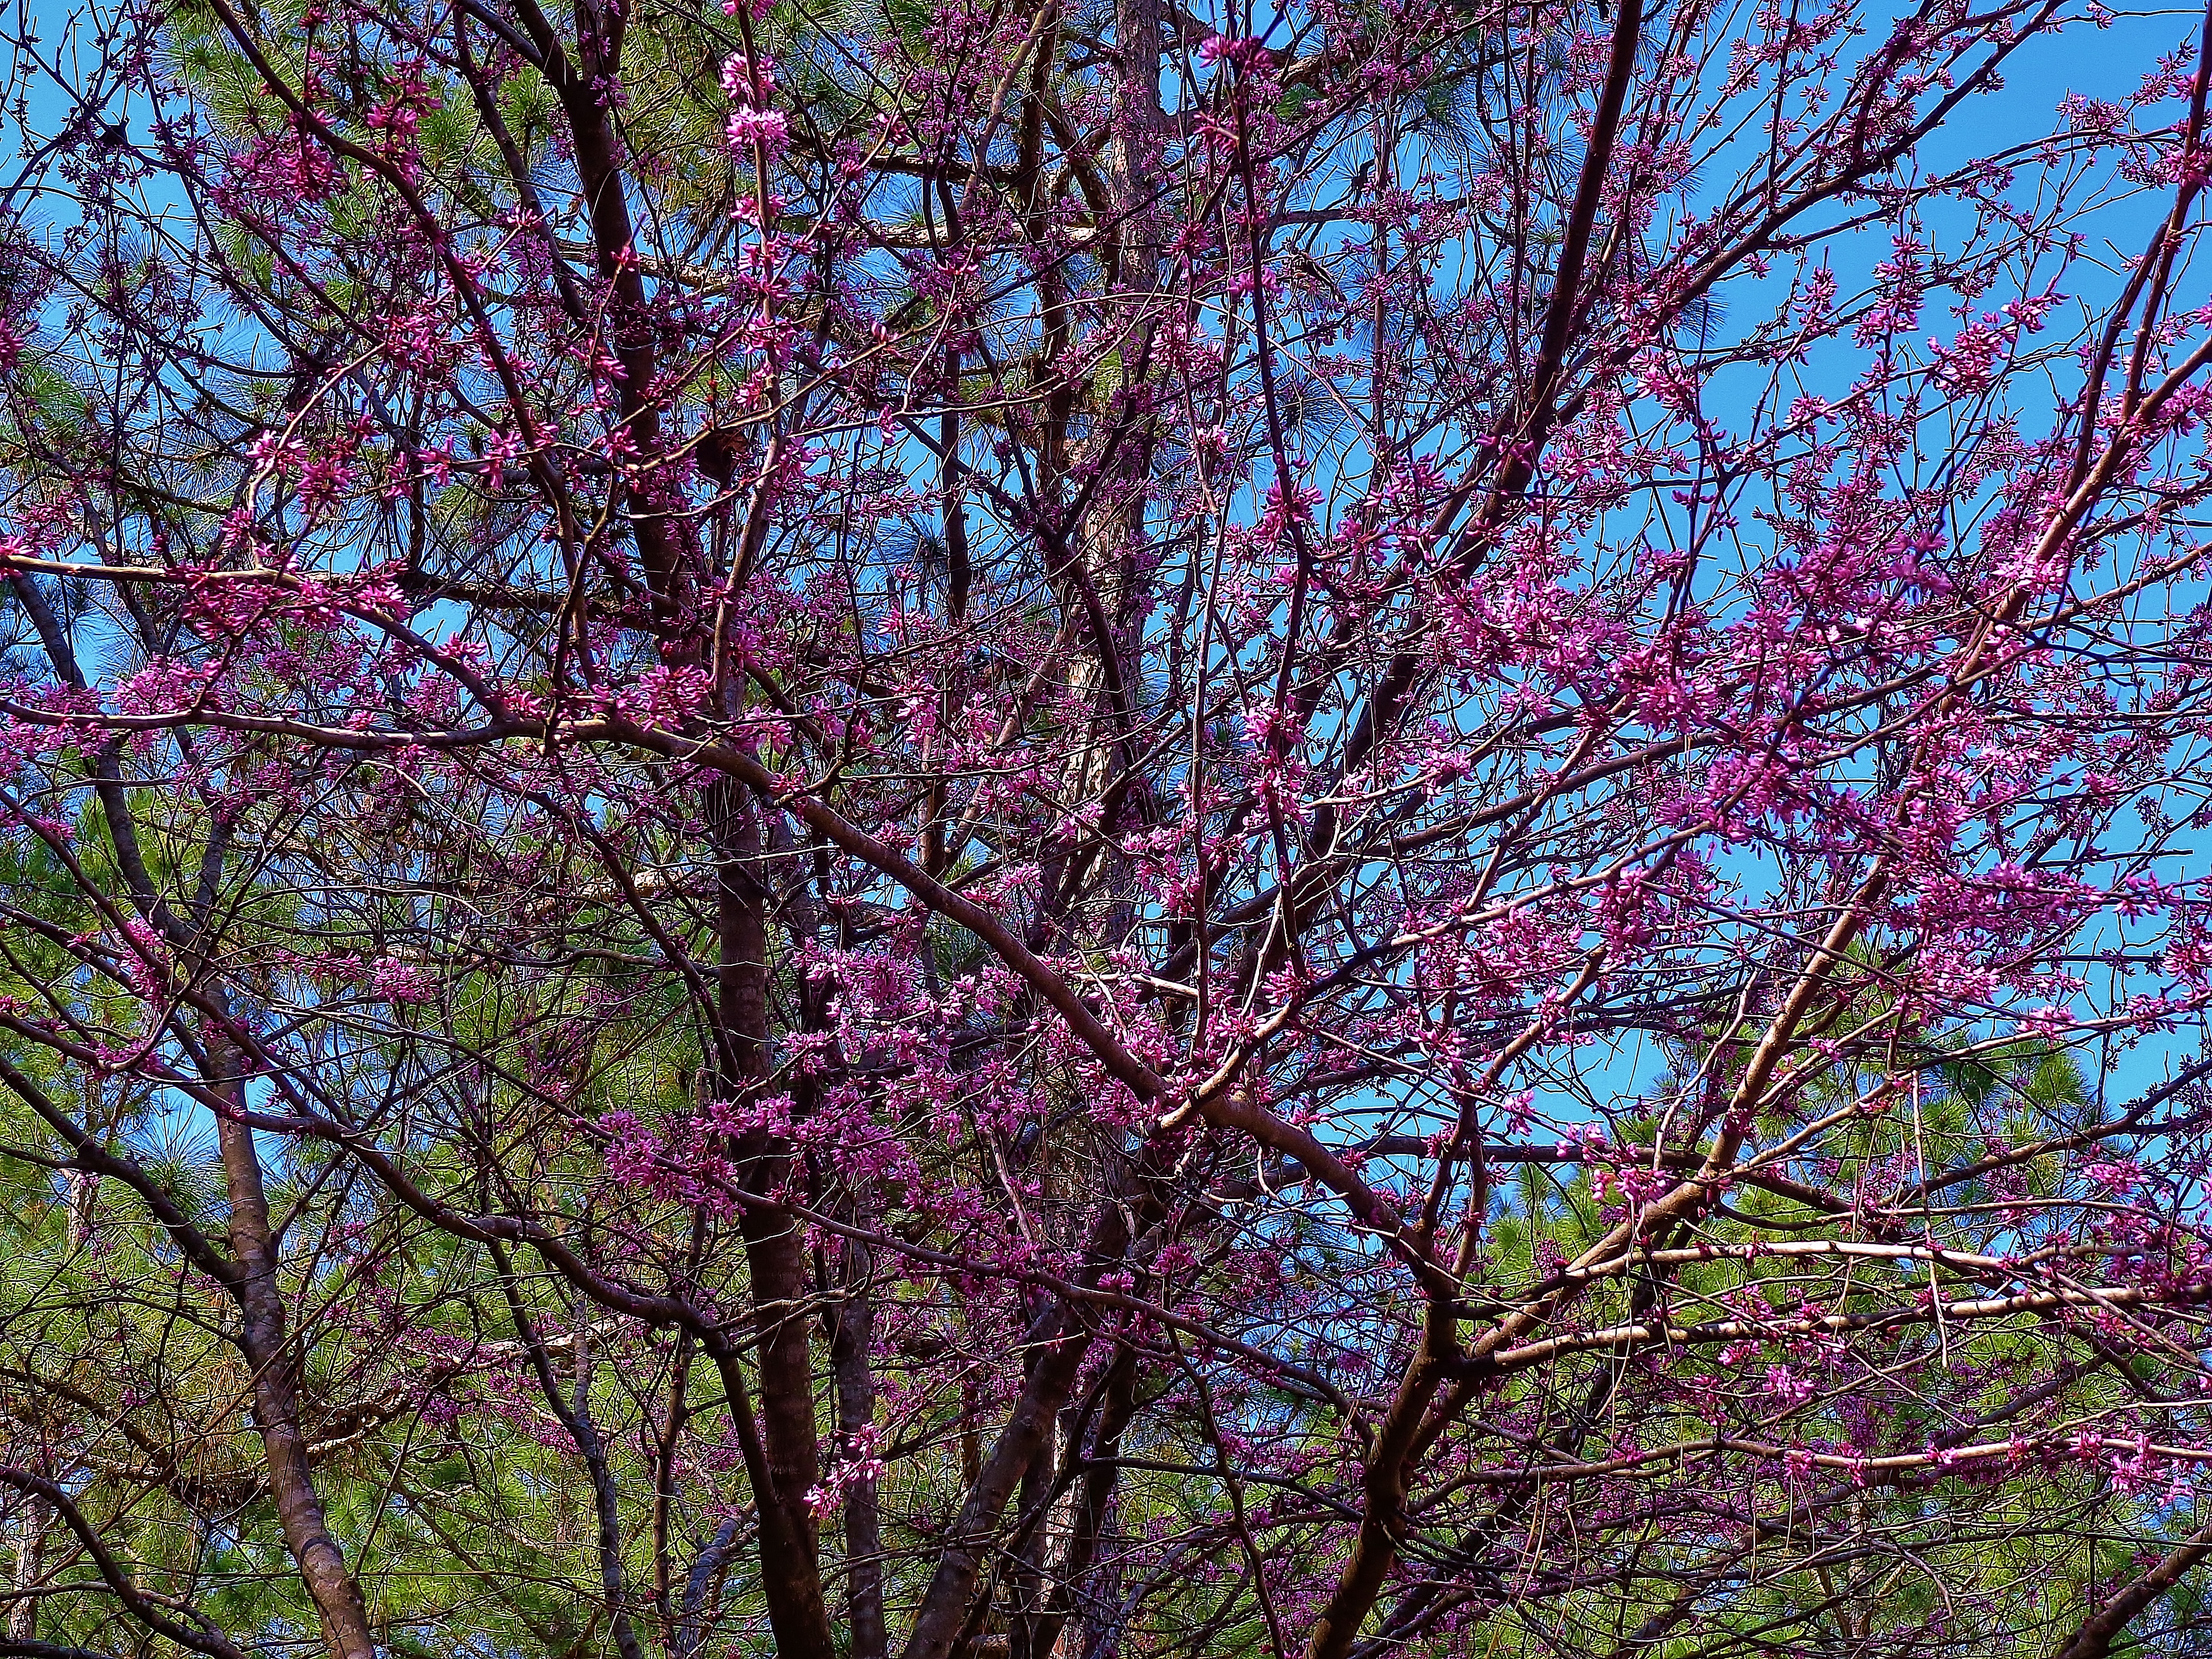
tree, branch, blossom, plant, leaf, flower, spring, autumn, botany, season, cherry blossom, shrub, deciduous, flowering plant, woody plant, land plant